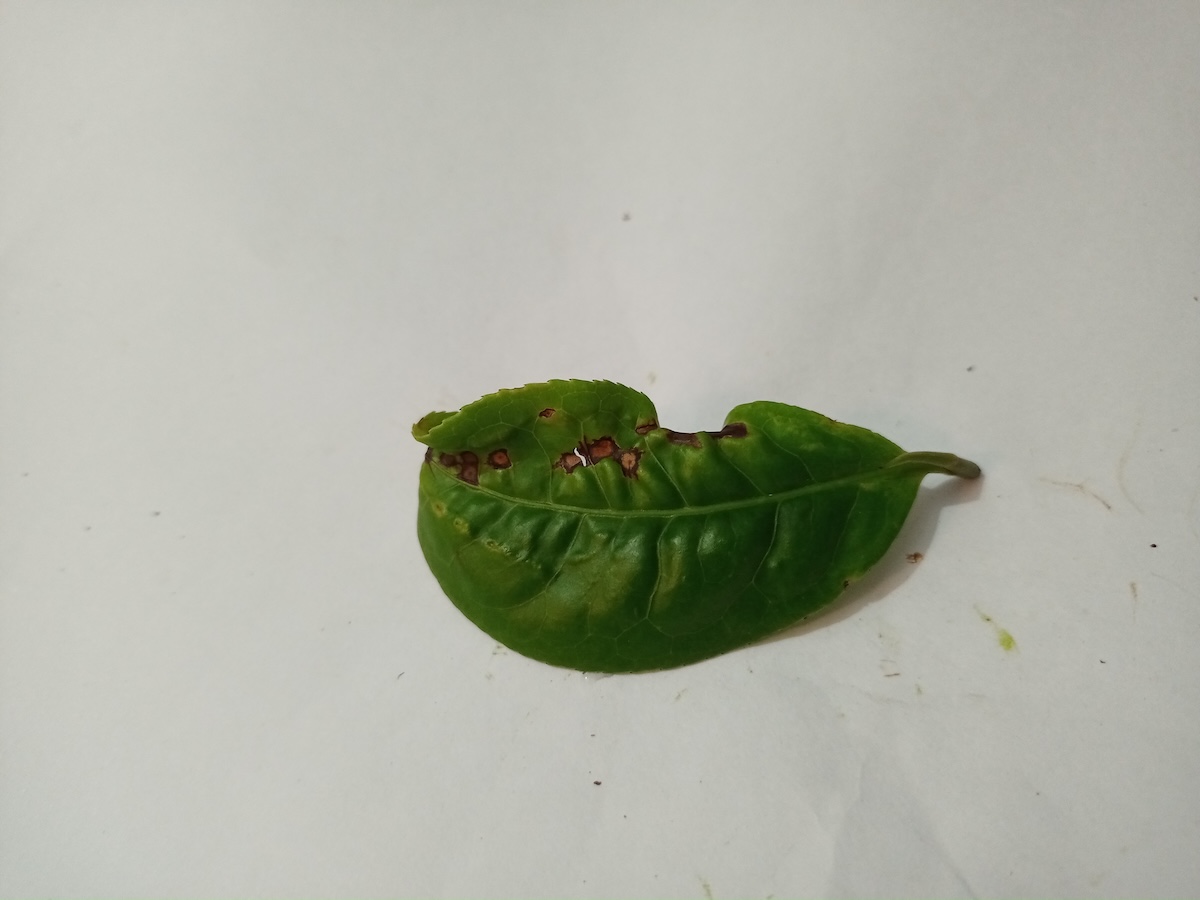
Label: Helopeltis